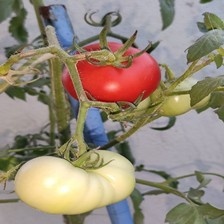
Label: tomato